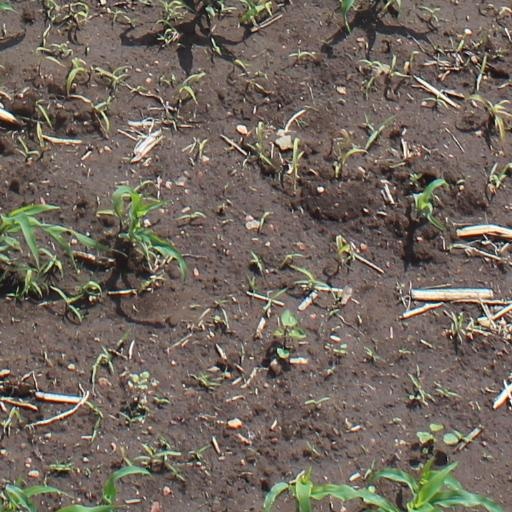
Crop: maize; corn